Tadeusz Chrostowski

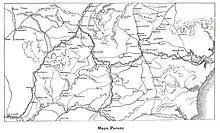
Region explored by Chrostowski in 1914

Chrostowski was born in Kamionka where he became interested in nature at an early age. He went to study physics and mathematics at Moscow University but was conscripted in the second year and sent with an infantry regiment to Siberia and Manchuria. Returning to Poland in 1907 he began to study on his own and inspired by Konstanty Jelski, he sought to explore South America. He arrived in Vera Guarana in 1910 and attempted to set up a farm. He also made a large collection of natural history specimens. In 1911 he returned to Warsaw and contributed specimens to the museum of Count Władysław Michał Pius Branicki. He then sought to make another expedition to the Parana but failing to get support from Count Branicki, he contacted the German ornithologist Carl Eduard Hellmayr who was willing to support the expedition. Reaching South America in 1913, he travelled from Curitiba to Antonio Olyntho, working briefly as a teacher. With the outbreak of World War I, he lost support from Hellmayr and returned to Europe in 1915. He was inducted immediately into the war on arrival, and served as a lieutenant with the Tsarist forces on the Swedish-Russian border. Following the Russian revolution in 1917 he defected from the Imperial army and lived under a false identity in St. Petersburg where he examined, thanks to Valentin Bianchi, the Brazilian bird collections at the zoological museum. In 1918 he returned to Poland and obtained a position at the State Natural History Museum, heading the bird department. He organized another collecting expedition to the that left on December 4, 1921 but on the way back he contracted malaria and died from other complications. He was buried at the mouth of the Iguazu River not far from the farm that he had tried starting on his first trip.